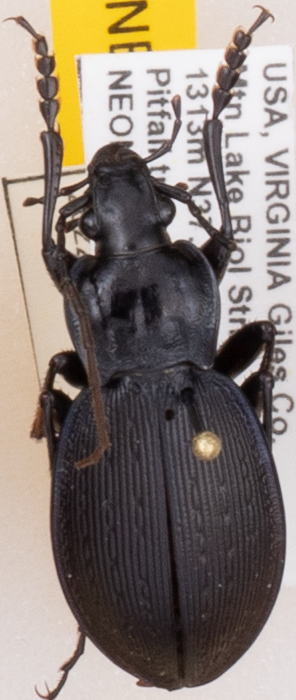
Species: Carabus goryi
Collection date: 2022-05-31
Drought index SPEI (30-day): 0.47
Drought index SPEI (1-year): -0.71
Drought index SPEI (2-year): -0.1